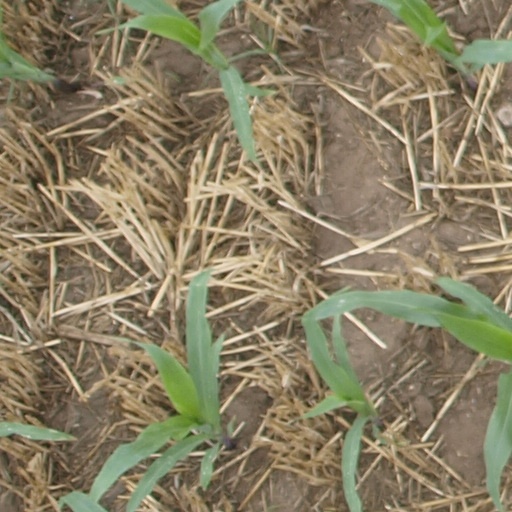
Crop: maize; corn